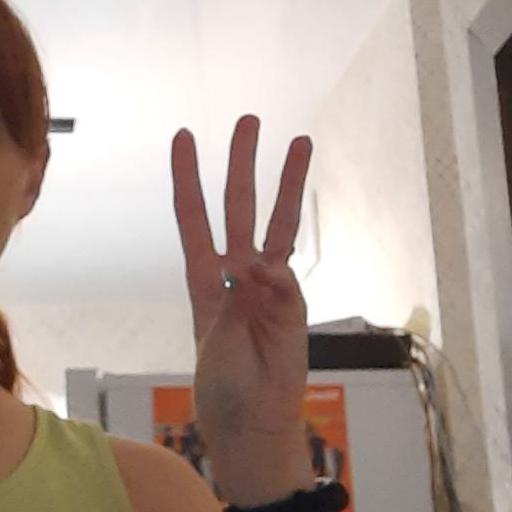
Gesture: three